Samuel Ringgold Ward

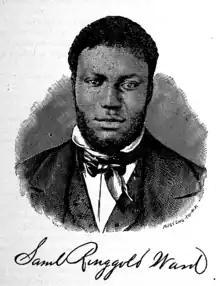
Ward in 1891

In 1835 Ward moved to Newark, New Jersey and taught school there until 1839. His beliefs in the end of slavery and his oratory skills led him to politics where he joined first the Liberty Party in 1840, where he remained until 1848, and later the Free Soil Party in 1848, becoming one of the few from the latter party that was interested in the abolitionist aspect of preventing further inclusion of slave states into the union. Indeed, at the Liberty Party National Convention in June 1848, Ward received 12 out of a possible 84 votes to place second in balloting for that party's nomination as their candidate for the office of U.S. vice president.